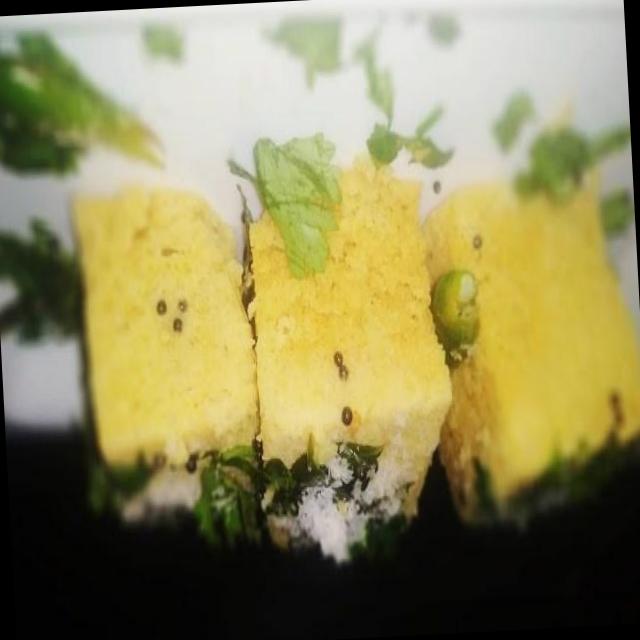
Dish: dhokla